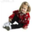
Label: girl